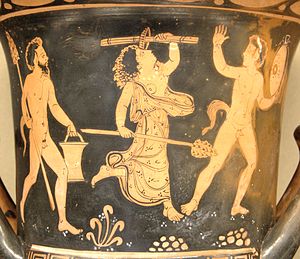
Græske guder / De udødelige guder / Almuens guder
To satyrer og en mænade. Side A fra et Oldgræsk Rødfigurs fra Apulien, 380–370 f.Kr. Louvre, Paris.
Græske guder, gudinder, halvguder og mange andre guddomme fra den antikke græske mytologi og græske religion har ligheder med den romerske, græske og etruskiske religion.